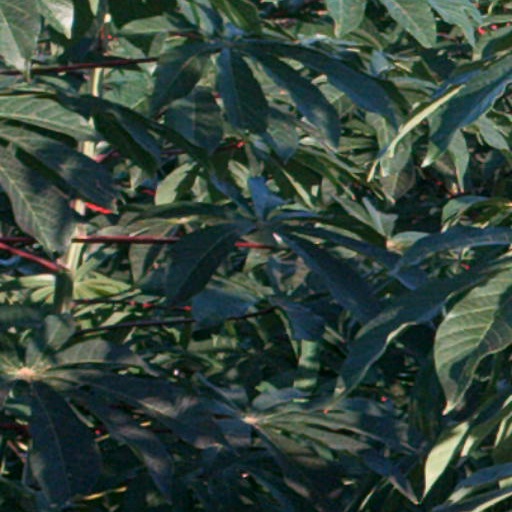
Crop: cassava